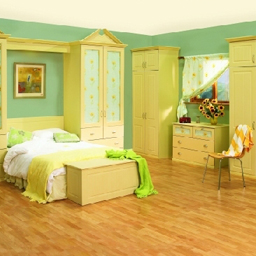
Room type: bedroom